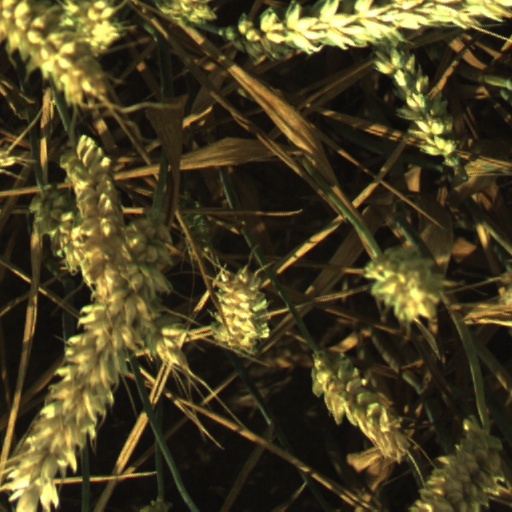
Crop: wheat